Stanisław Bułak-Bałachowicz

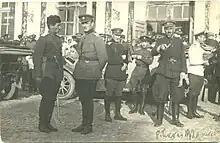
The highest command of Estonian Army visited Bułak-Bałachowicz's forces in Pskov on 31 May 1919; Bułak-Bałachowicz (left) talks with Estonian general Johan Laidoner.

On 10 May 1919, Bałachowicz was given the command over an "assault group" and was ordered to drive it to the rear of the Bolshevik lines. Three days later his forces took the town of Gdov by surprise and on 29 May Bałachowicz entered Pskov. For this action, he was promoted to colonel by General Yudenich. Because of his victories, his subordinates (mostly Belarusian, Cossack, and Polish volunteers) nicknamed him "ataman", though some preferred to use the term "Bat'ko" – father.